Jigsaw (wrestler)

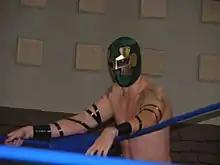
Jigsaw in August 2010

In 2009, Jigsaw began making appearances for Dragon Gate USA, the American counterpart of the Japanese professional wrestling promotion Dragon Gate. At their first pay-per-view event Enter the Dragon on September 4, Jigsaw teamed with The Colony (Fire Ant and Soldier Ant) and Mike Quackenbush to defeat F.I.S.T. (Icarus and Gran Akuma), Amasis and Hallowicked in an eight-man tag team match. At the following pay-per-view, Untouchable on November 6, 2009, Jigsaw and Quackenbush once again teamed together to defeat YAMATO and Gran Akuma. On November 28 at Freedom Fight, he defeated Eddie Kingston in a singles match. On January 23, 2010, at Fearless, Jigsaw and Quackenbush defeated the team of CIMA and Super Crazy in a tag team match. At the two following shows, "Open the Ultimate Gate" and "Mercury Rising", on March 26 and 27, Jigsaw and Quackenbush lost to Genki Horiguchi and Susumu Yokosuka and defeated The Young Bucks in tag team matches. On May 7 at "Open the Northern Gate" Jigsaw and Quackenbush defeated Kamikaze USA representatives Gran Akuma and Akira Tozawa in a tag team match and were then assaulted by their teammates YAMATO and Shingo. At the following day's tapings of the "Uprising" pay-per-view, Jigsaw and Quackenbush were defeated by the team of Naruki Doi and PAC. After the match Quackenbush challenged YAMATO to a tag team match, before he and Jigsaw were once again jumped by the members of Kamikaze USA. On July 24 at the tapings of the "Enter the Dragon 2010" pay–per–view, Jigsaw, Quackenbush and Hallowicked teamed up with the Open the Dream Gate Champion Masato Yoshino to defeat Kamikaze USA's YAMATO, Gran Akuma, Akira Tozawa and Jon Moxley in an eight man elimination tag team match. On the January 28, 2011, "United: NYC", live pay-per-view, Jigsaw was defeated by Moxley in a grudge match.